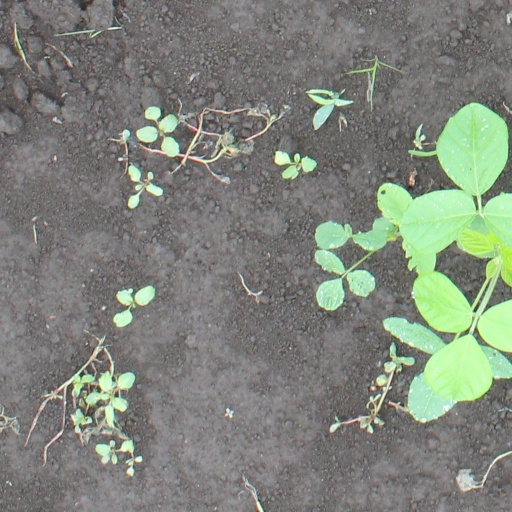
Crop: soybean